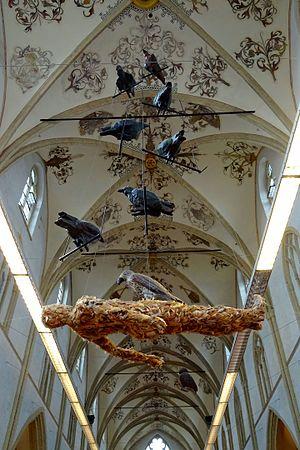
Lydia Schouten, née en 1948, à Leyde, aux Pays-Bas, est une artiste néerlandaise. Son œuvre comporte souvent un regard critique sur la place laissée aux femmes dans la société, ou sur le mode de représentation des femmes. Son travail a été présenté dans des expositions internationales, et elle a animé également des résidences artistiques dans plusieurs pays. Elle a reçu le Prix Maaskant de la ville de Rotterdam en 1975.